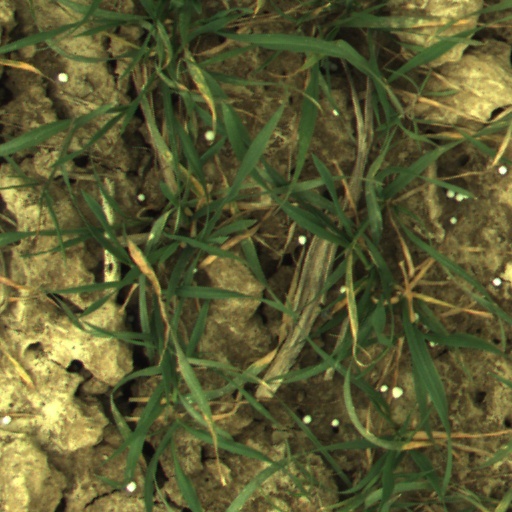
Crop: wheat